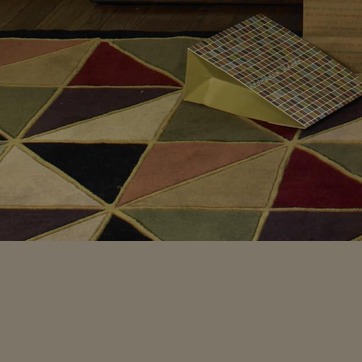
Material: carpet